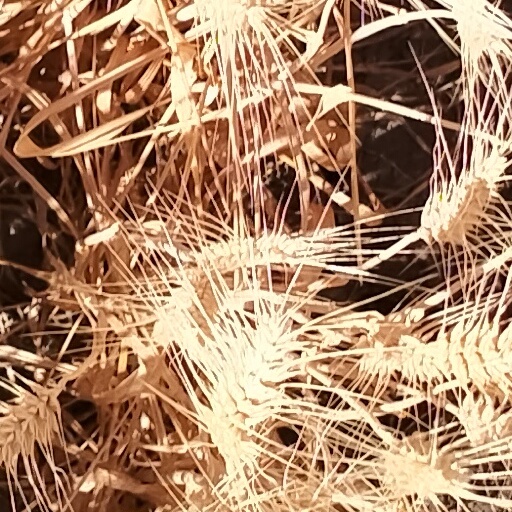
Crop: wheat